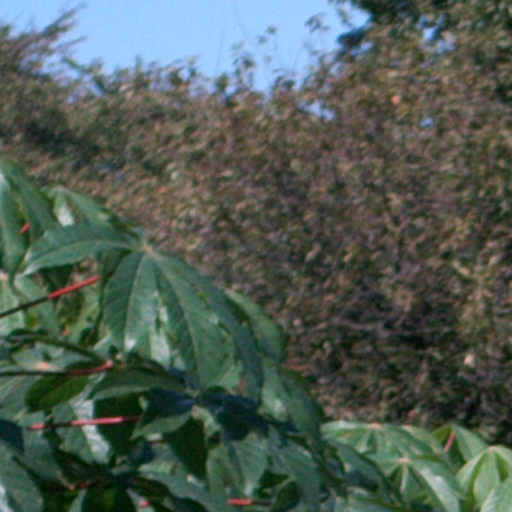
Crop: cassava